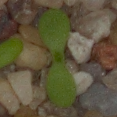
Label: scentless_mayweed